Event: Nepal Earthquake
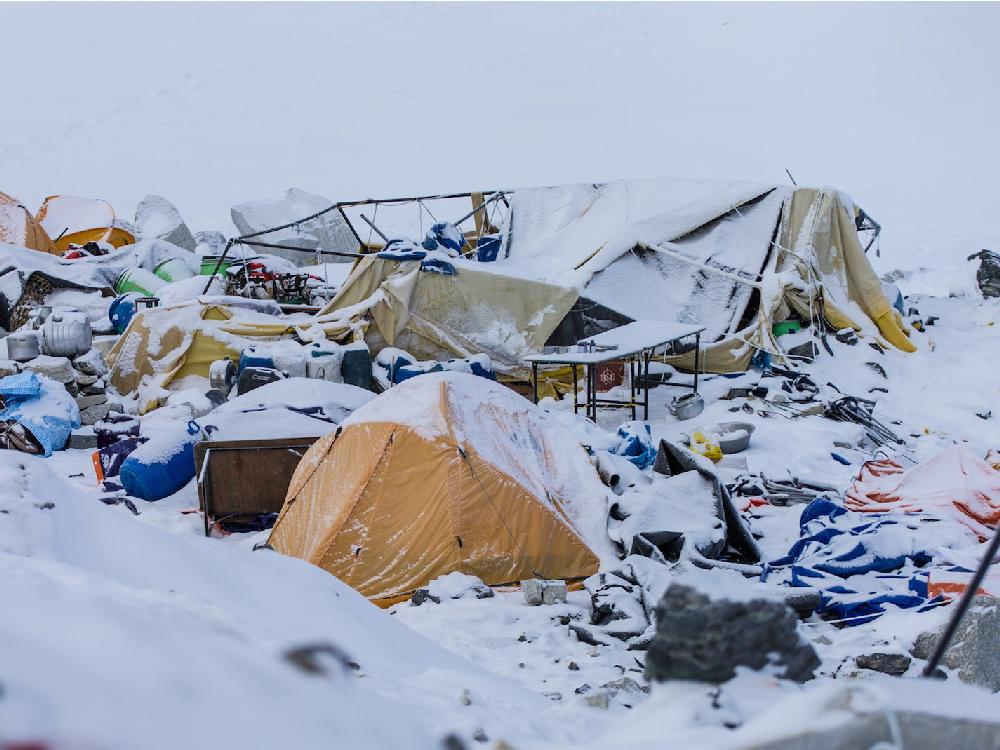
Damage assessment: damage